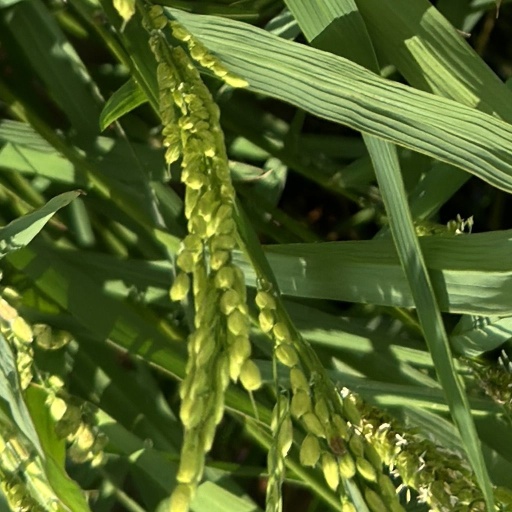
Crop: rice